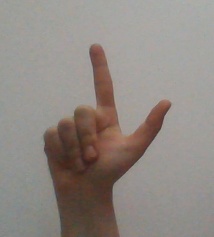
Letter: laam